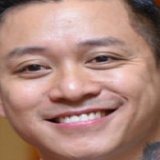
ca sĩ Tuấn Hưng